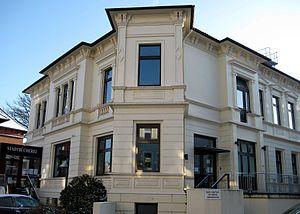
Libraire à Bünde, arrondissement de Herford, Rhénanie-du-Nord-Westphalie, Allemagne. العربية